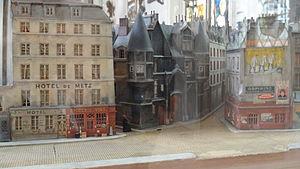
La maquette garde le souvenir d’une partie de «l’ilot insalubre n°16» avant les destructions massives des années 1936-1965 Русский: Макет представляет часть антисанитарного квартала №16 до его сноса в 1936 - 1965 годах
Les îlots insalubres parisiens étaient des îlots urbains dont les conditions d'hygiène étaient jugées déplorables par l'administration, qui en a fait un recensement officiel au début du XXᵉ siècle. Leur transformation, qui est passée souvent par la destruction et la reconstruction, a donné lieu à certaines des opérations d'urbanisme les plus importantes de Paris au XXᵉ siècle.
L’hôtel des archevêques de Sens est un hôtel particulier du XVᵉ siècle situé dans le 4ᵉ arrondissement de Paris. Classé aux monuments historiques, il abrite aujourd'hui la bibliothèque Forney, consacrée principalement à l'affiche et à la publicité.